Nokia 6230

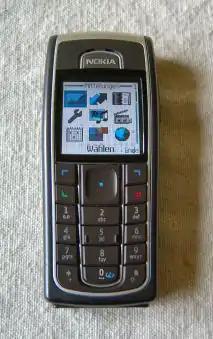
A black Nokia 6230

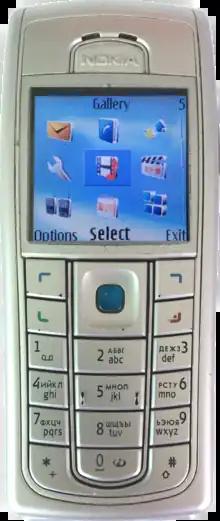
Nokia 6230i

On February 28, 2005, Nokia released an updated 6230i model (RM-72) which includes a 1.3-megapixel camera instead of a 0.3, 208×208 screen resolution (65,536 colours), a slightly larger display (1.7 inches), a raised selection button in the midst of the scroll key, and a modern redesigned menu.